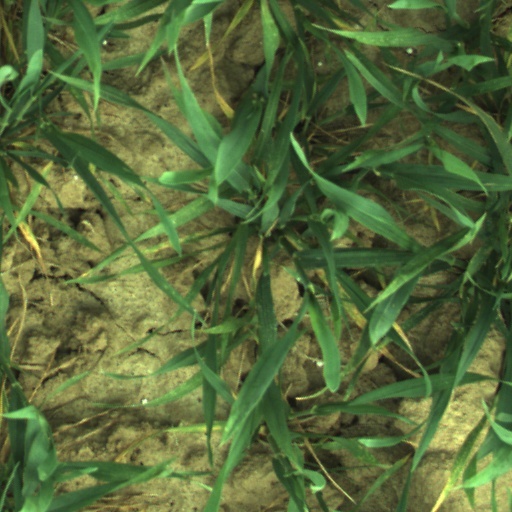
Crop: wheat